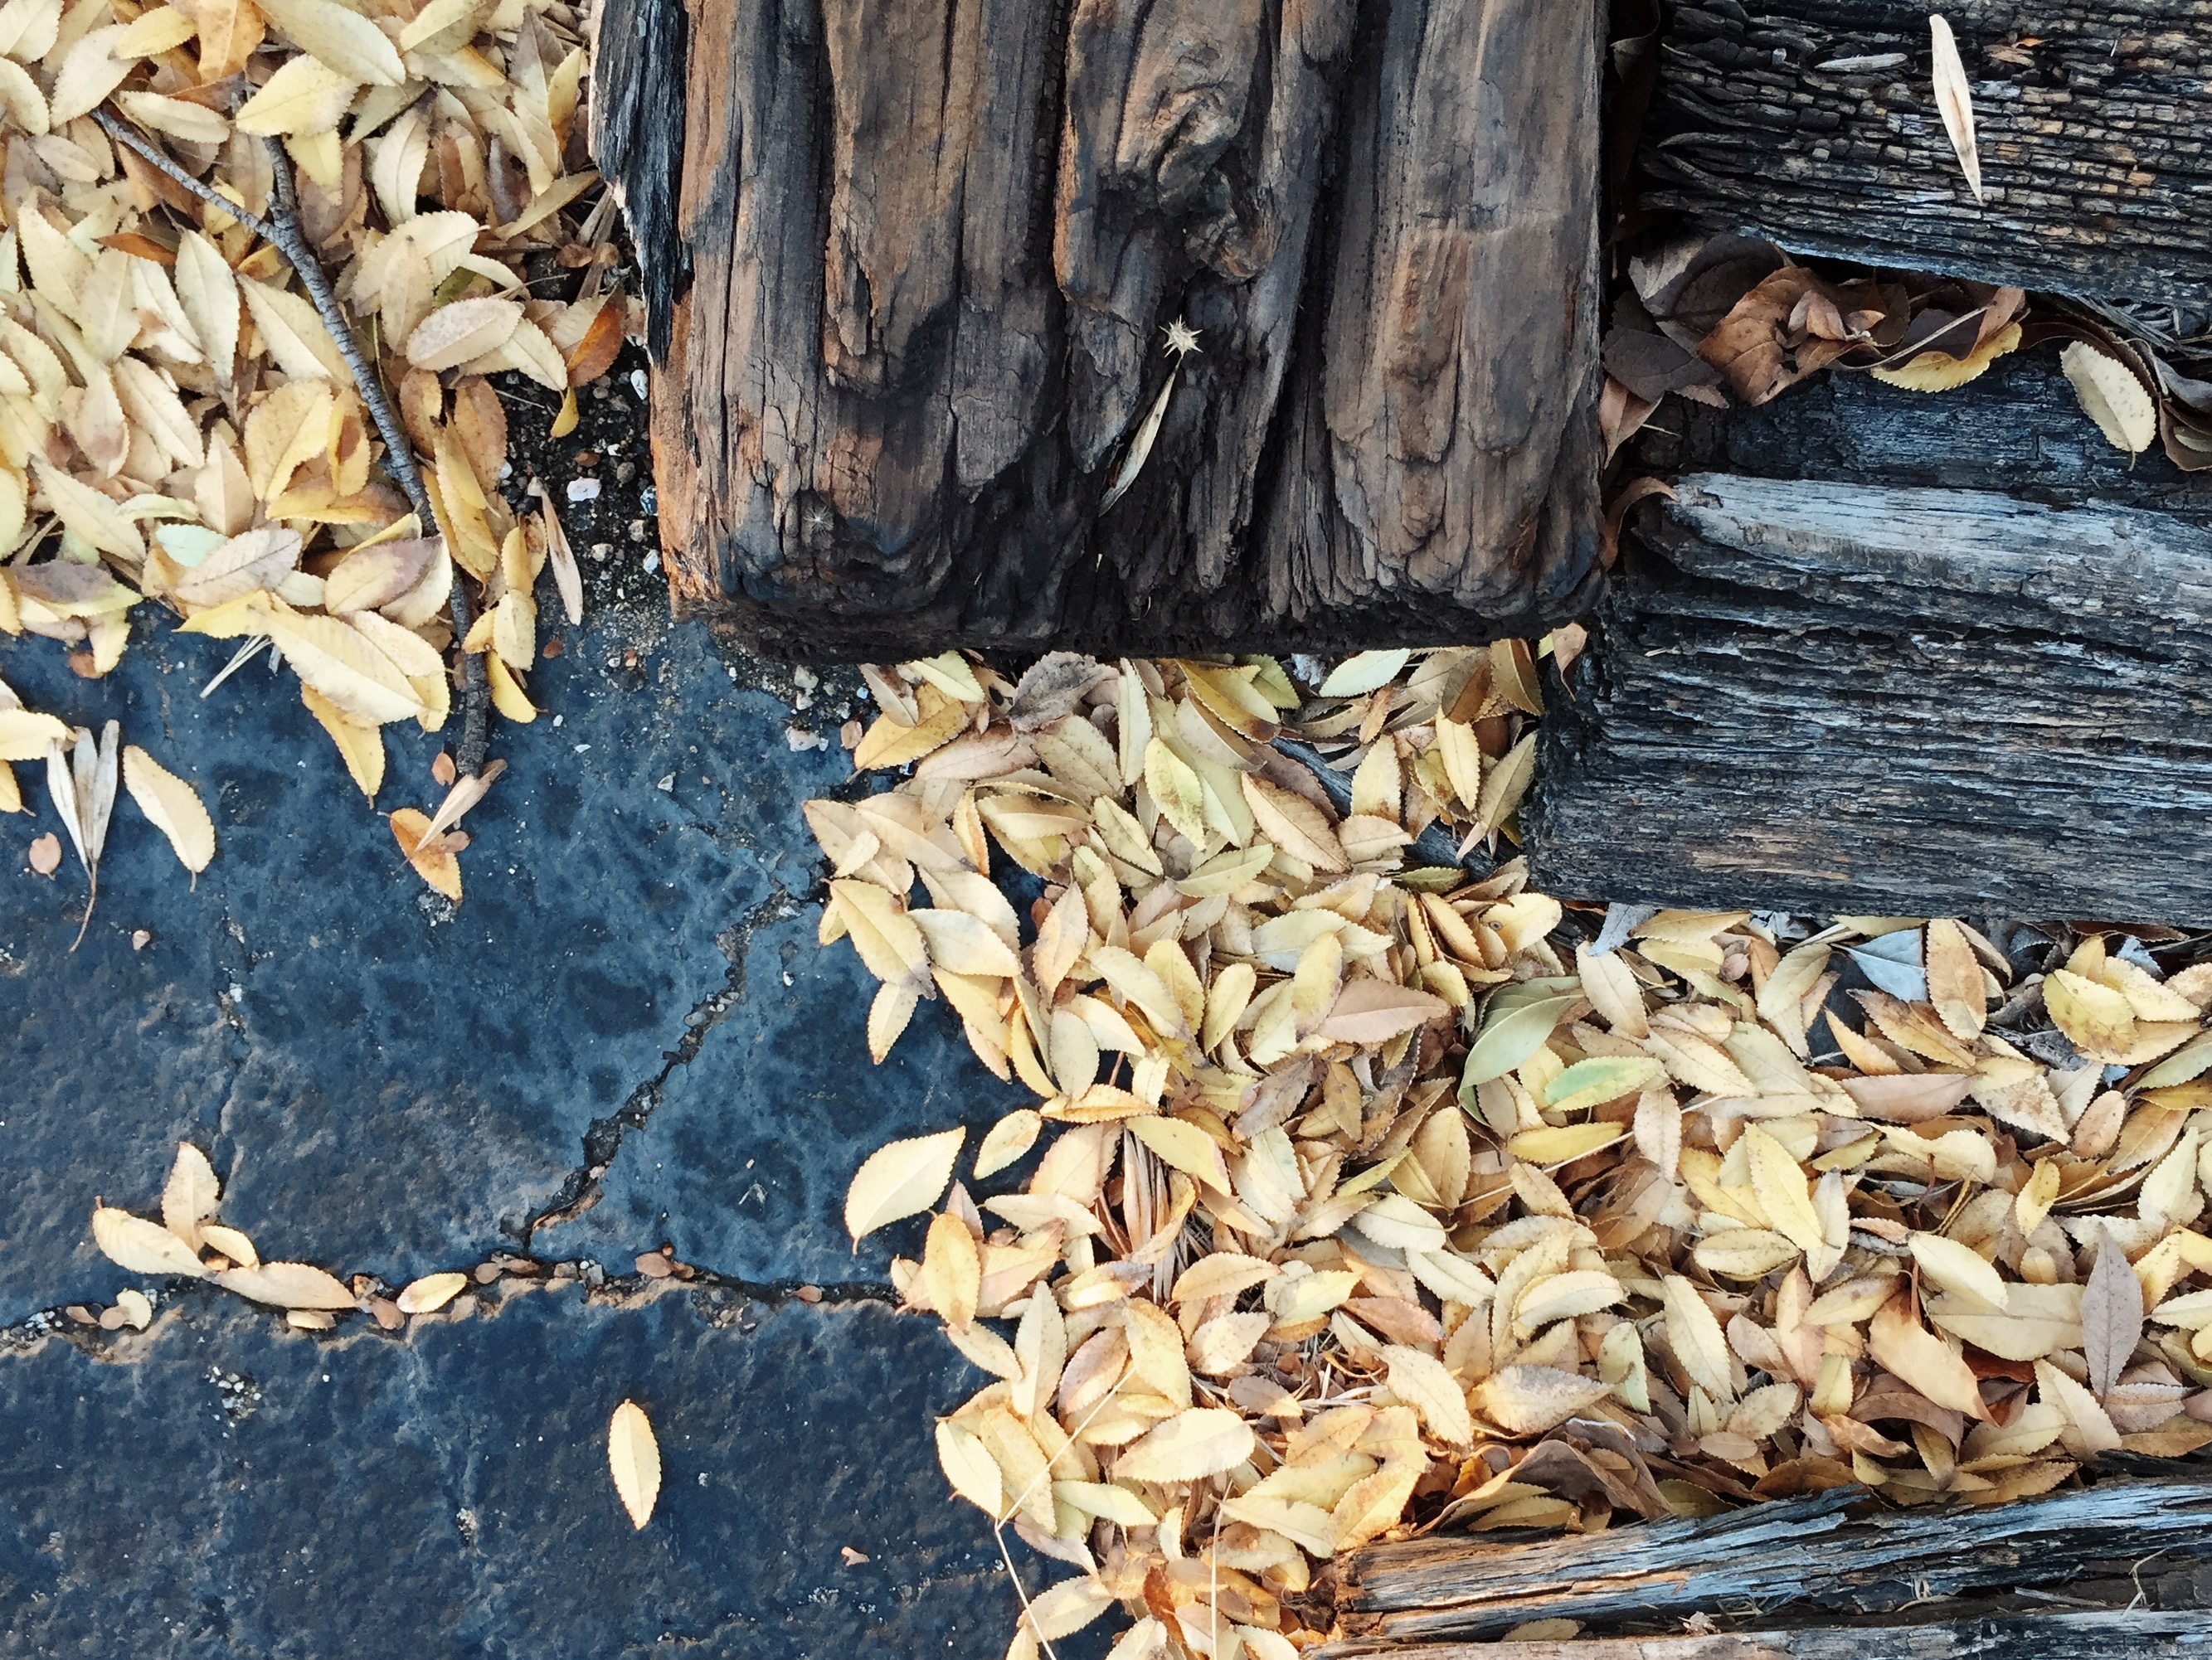
tree, branch, wood, leaf, food, produce, autumn, coconut, grass family